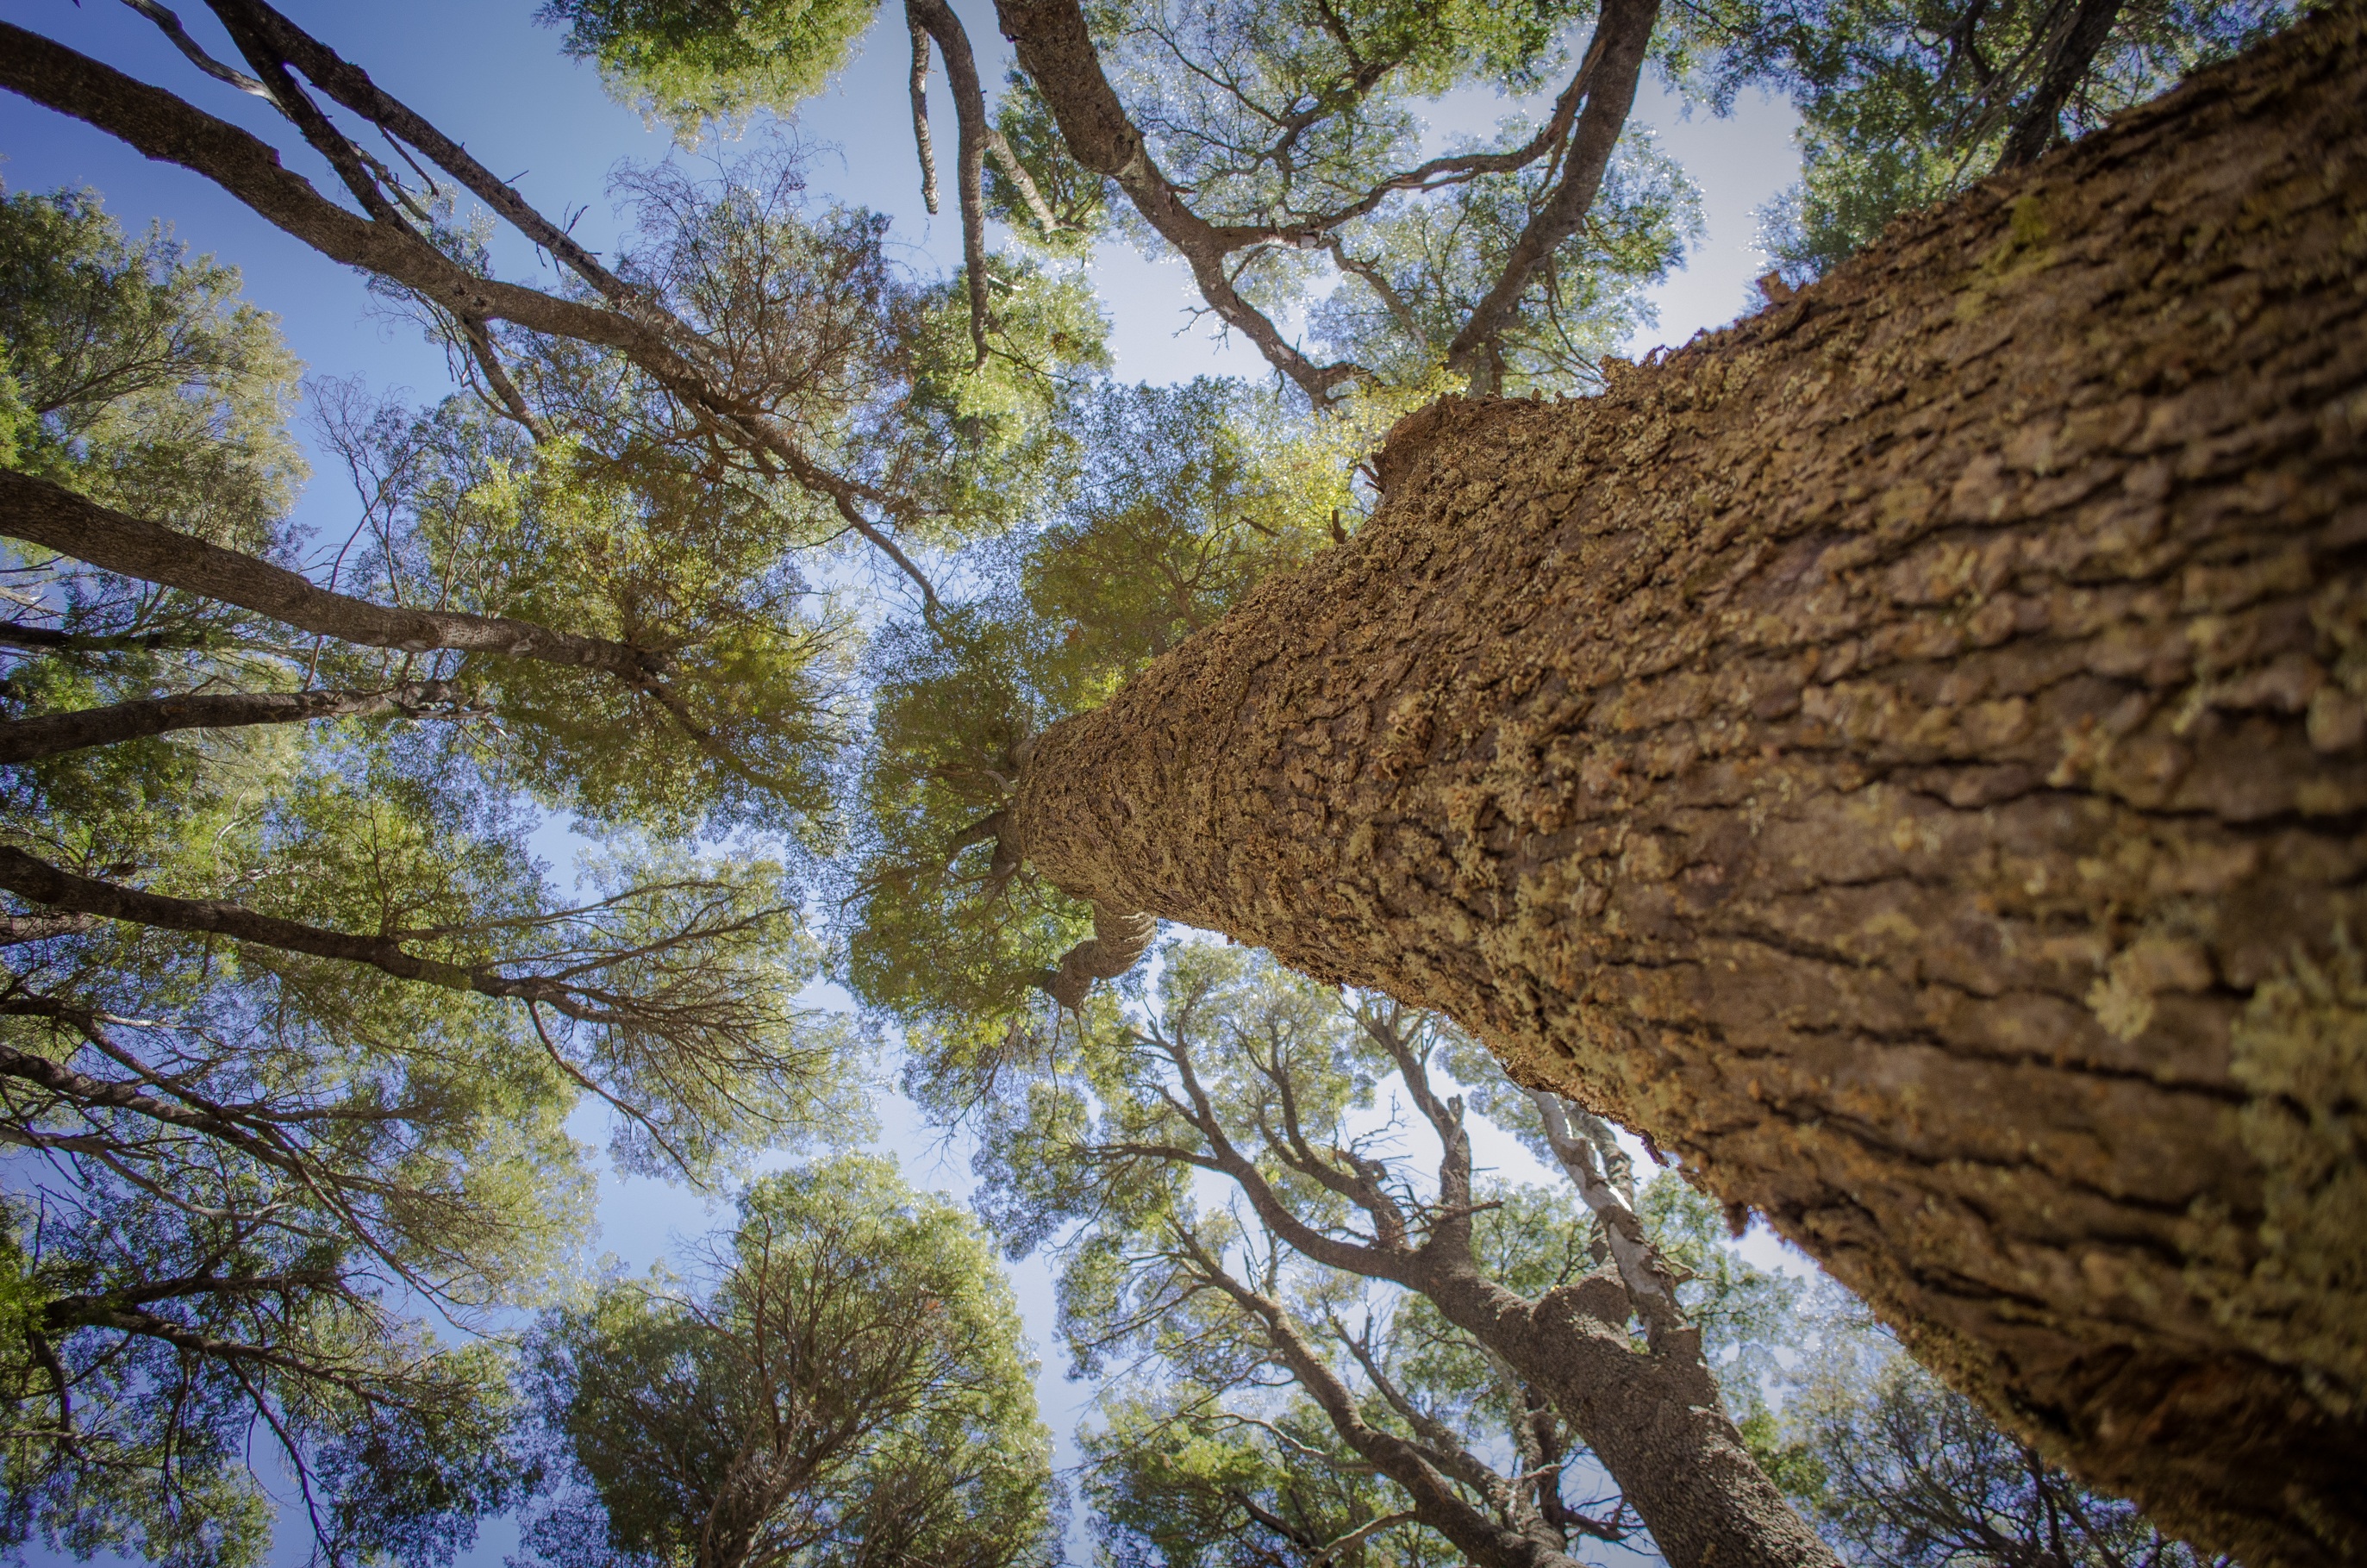
landscape, tree, nature, forest, rock, wilderness, branch, mountain, plant, sky, leaf, trunk, cliff, autumn, shadow, terrain, trees, leaves, branches, woodland, ecosystem, outbreak, woody plant, coihue